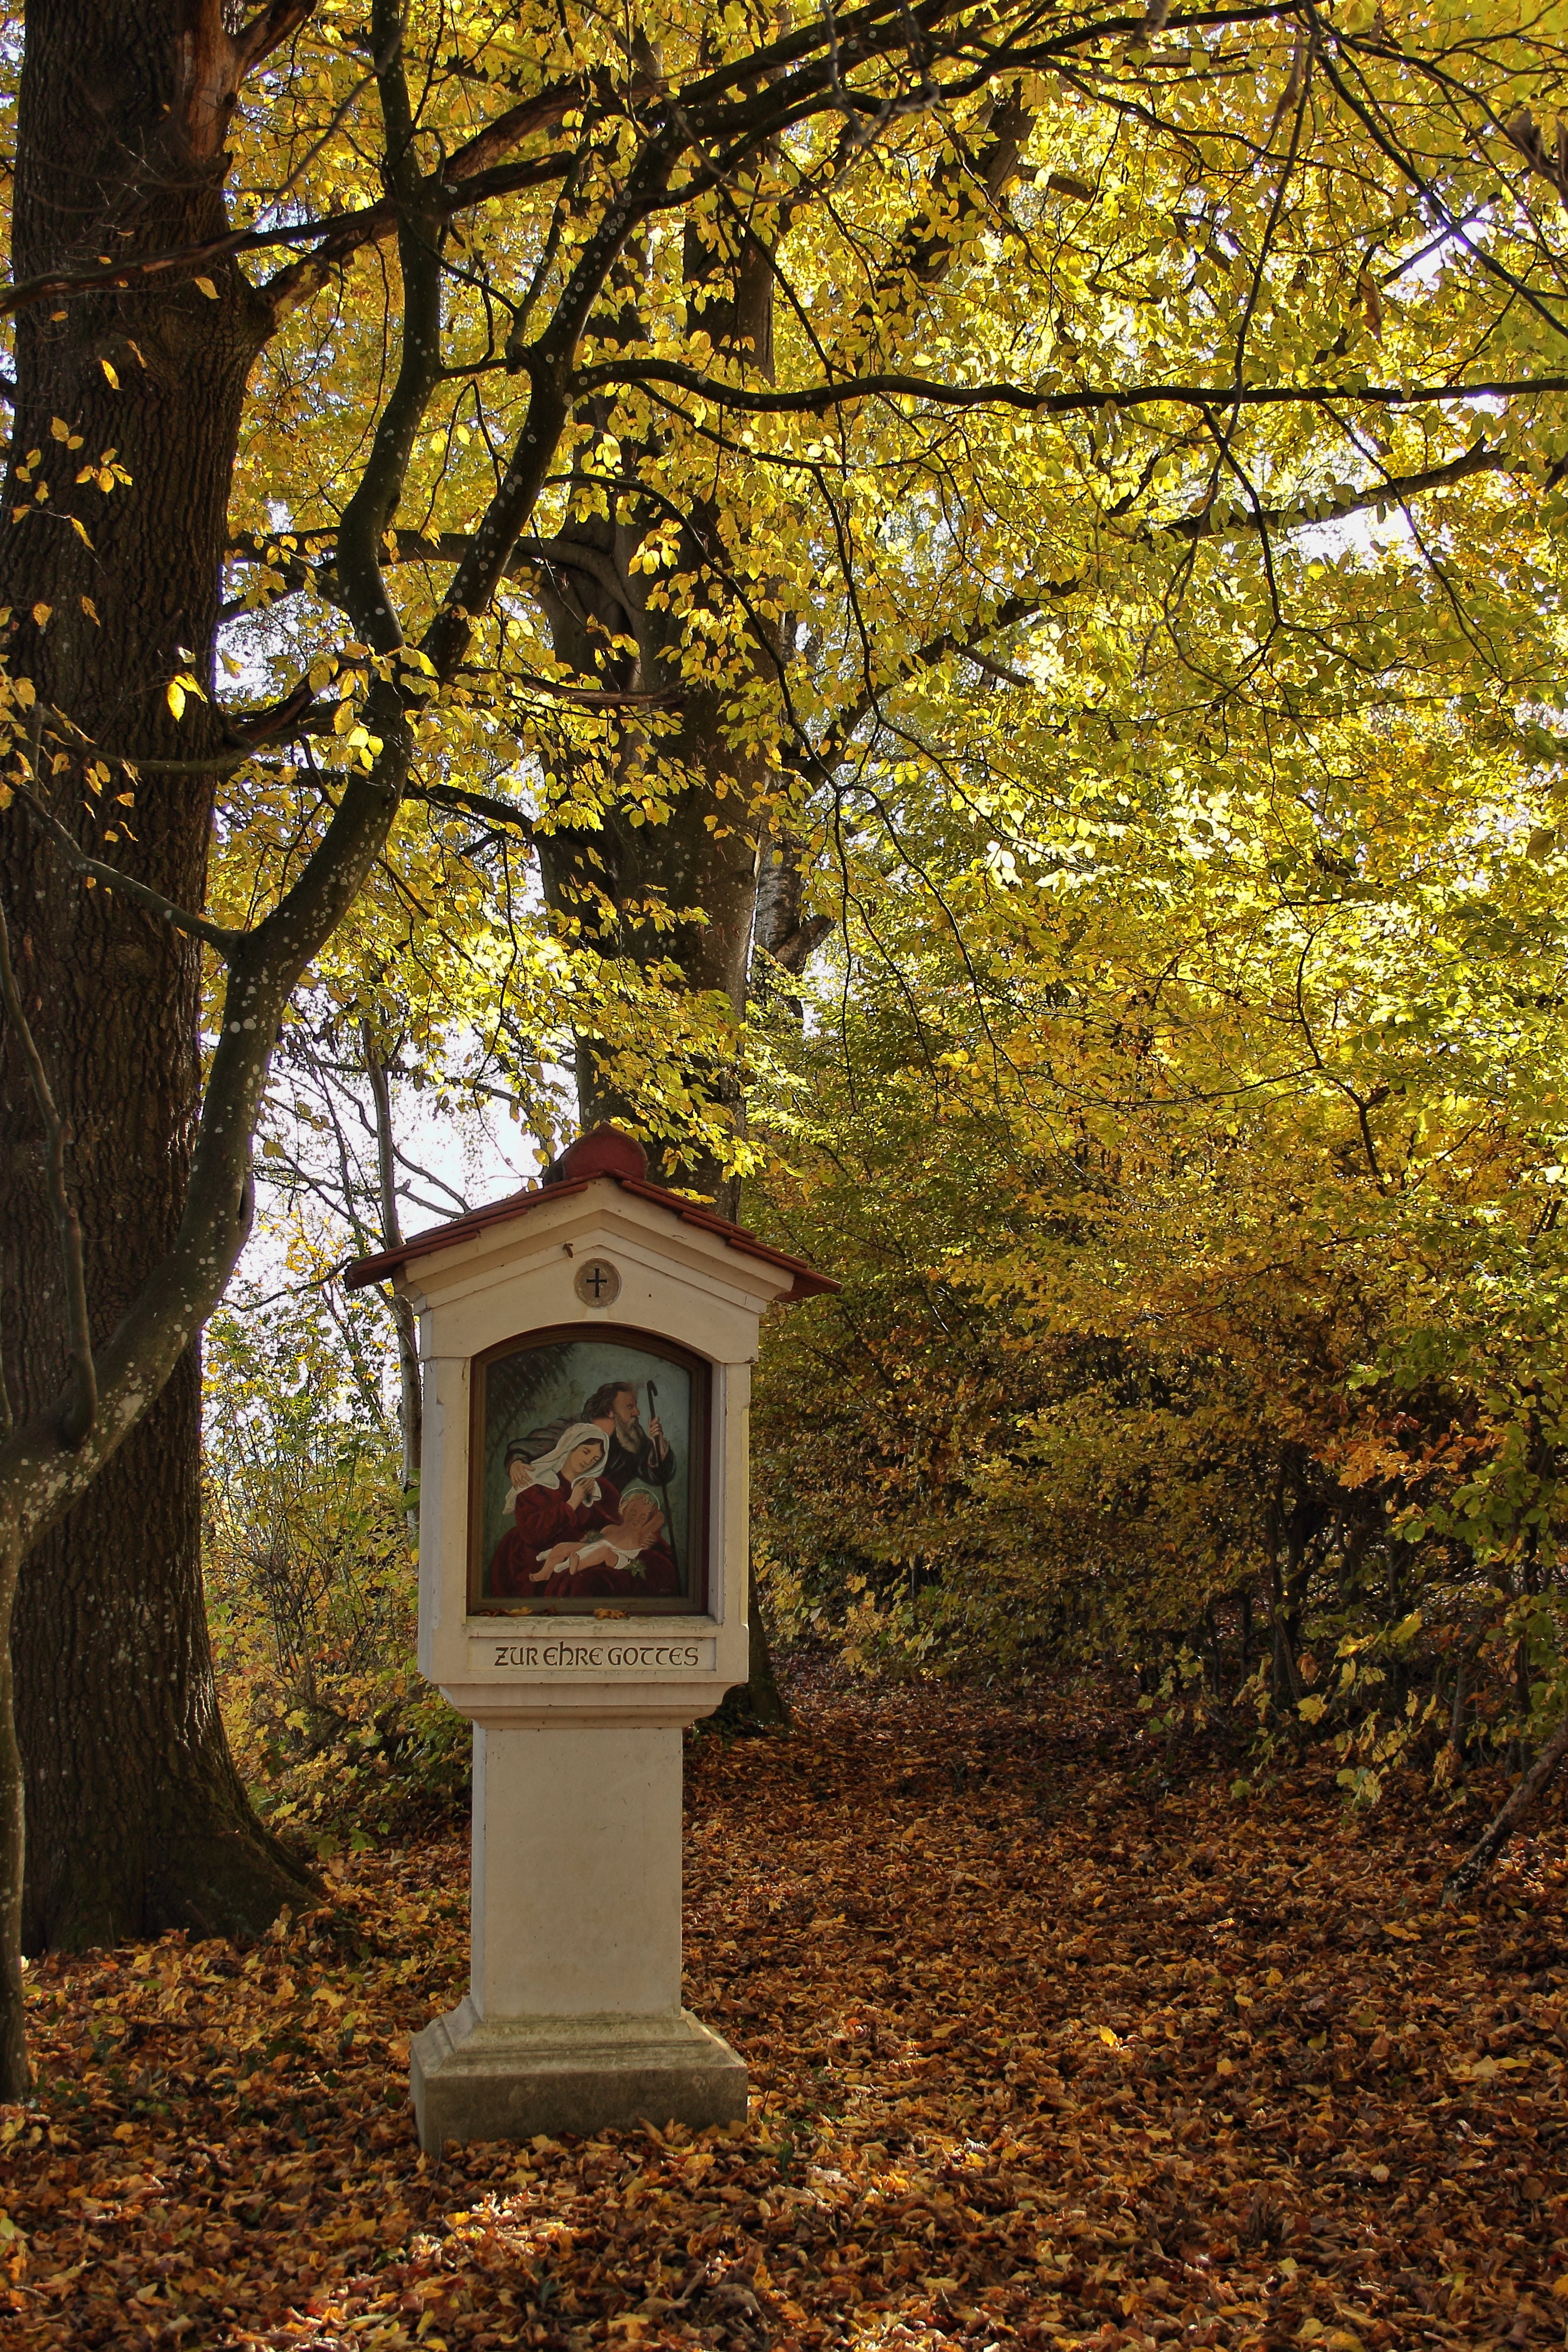
tree, nature, forest, plant, sunlight, leaf, flower, spring, autumn, season, shrine, woodland, autumn forest, bildstock colorful, woody plant